Waveguide filter

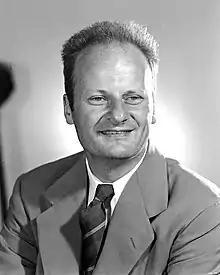
Hans Bethe developed waveguide aperture theory.

Mason and Sykes' work was focused on the formats of coaxial cable and balanced pairs of wires, but other researchers later applied the principles to waveguides as well. Much development on waveguide filters was carried out during World War II driven by the filtering needs of radar and electronic countermeasures. A good deal of this was at the MIT Radiation Laboratory (Rad Lab), but other laboratories in the US and the UK were also involved such as the Telecommunications Research Establishment in the UK. Amongst the well-known scientists and engineers at Rad Lab were Julian Schwinger, Nathan Marcuvitz, Edward Mills Purcell, and Hans Bethe. Bethe was only at Rad Lab a short time but produced his aperture theory while there. Aperture theory is important for waveguide cavity filters, which were first developed at Rad Lab. Their work was published after the war in 1948 and includes an early description of dual-mode cavities by Fano and Lawson.